Eye of the Leopard

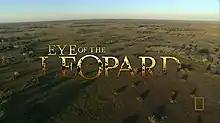

Eye of the Leopard is a 2006 National Geographic documentary directed by Dereck and Beverly Joubert. Set in the Mombo region of the Okavango Delta, Botswana, the film explores the life of a female leopard, Legadema, as she matures from a cub to an adult. Jeremy Irons, voice actor of Scar from Disney's 1994 animation "The Lion King", narrates the film. It premiered in the US on the National Geographic Channel on October 8, 2006, and has won many awards including the BBC wildscreen Panda award for Best Sound Wild Screen and an Emmy. Since the success of the film, a book and an app of the same title have been released.